Pluto's Christmas Tree

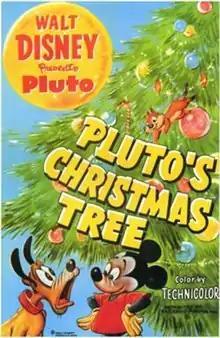
Theatrical release poster

Pluto's Christmas Tree is a 1952 Mickey Mouse cartoon in which Pluto and Mickey cut down a Christmas tree that Chip n' Dale live in. It was the 125th short in the "Mickey Mouse" film series to be released, and the second for that year. While the chipmunks are usually antagonists of Donald Duck, they have pestered Pluto before, in "Private Pluto" (1943), "Squatter's Rights" (1946) and "Food for Feudin'" (1950).